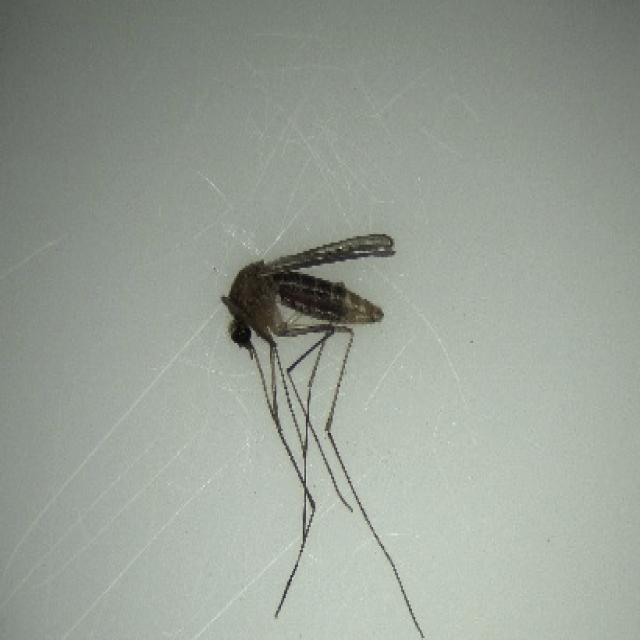
Species: culex_pipiens